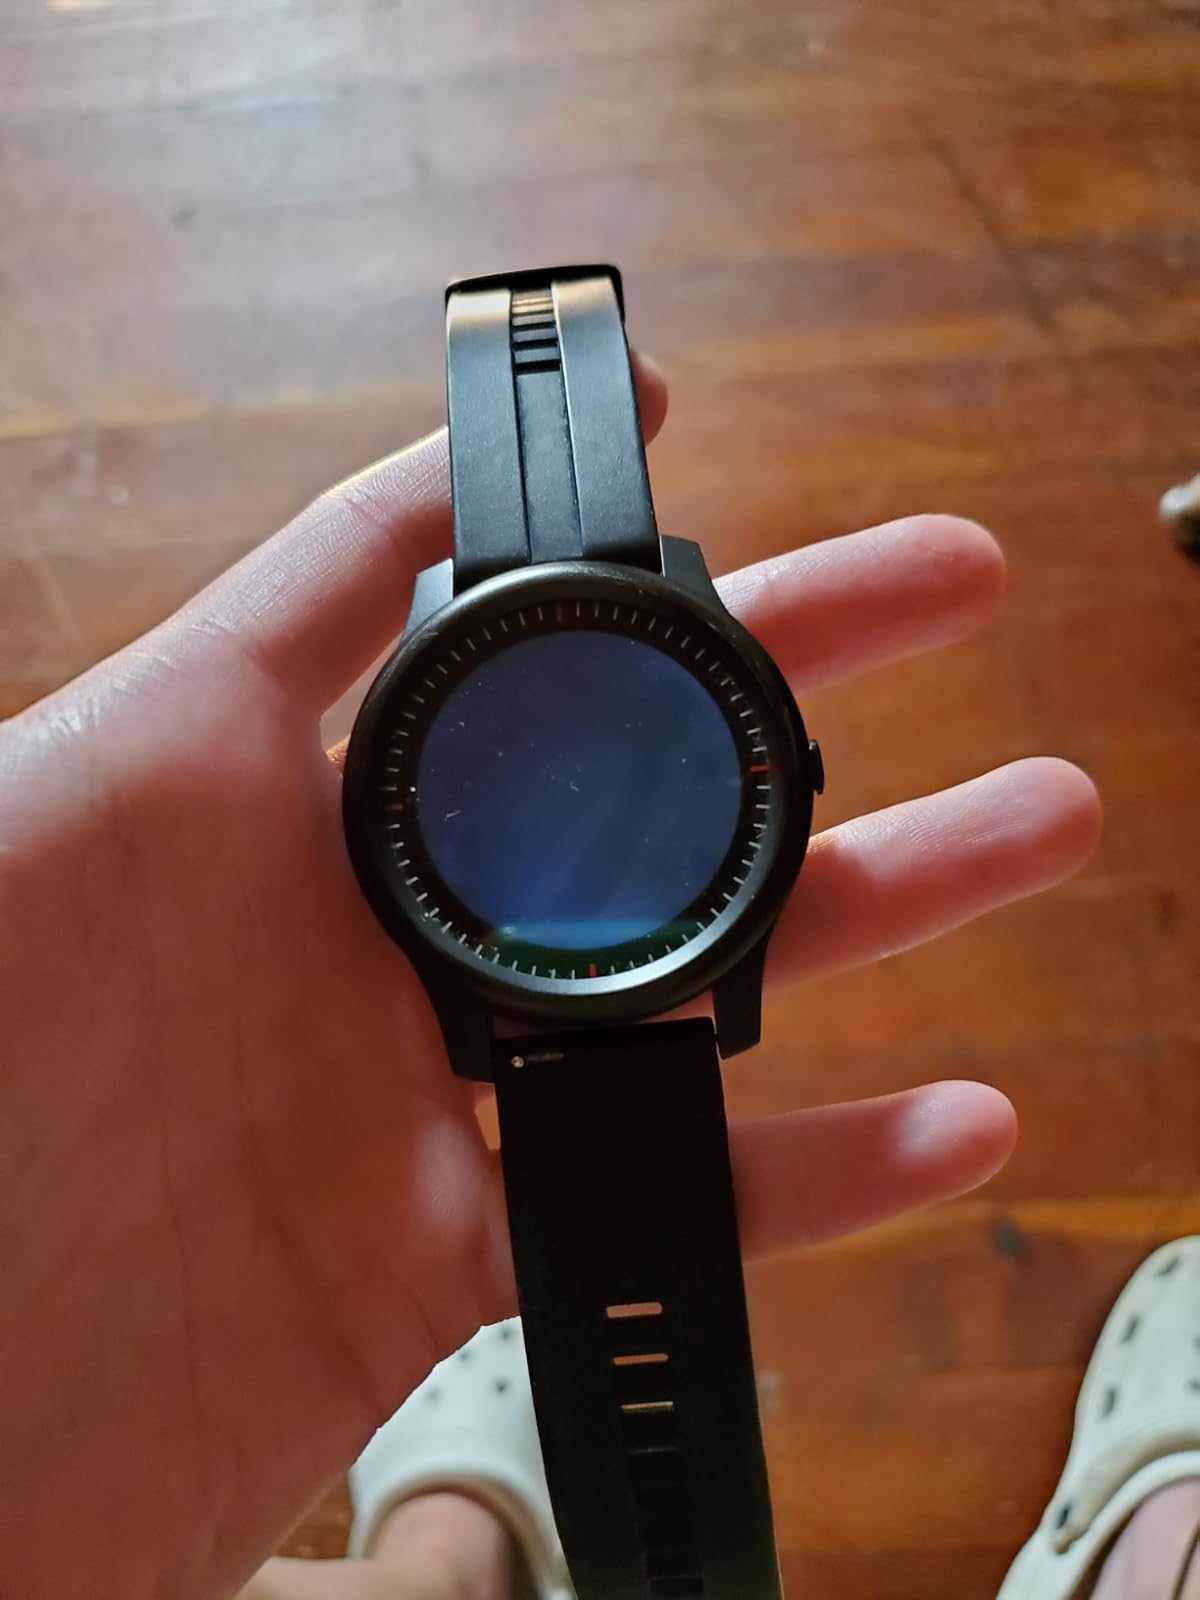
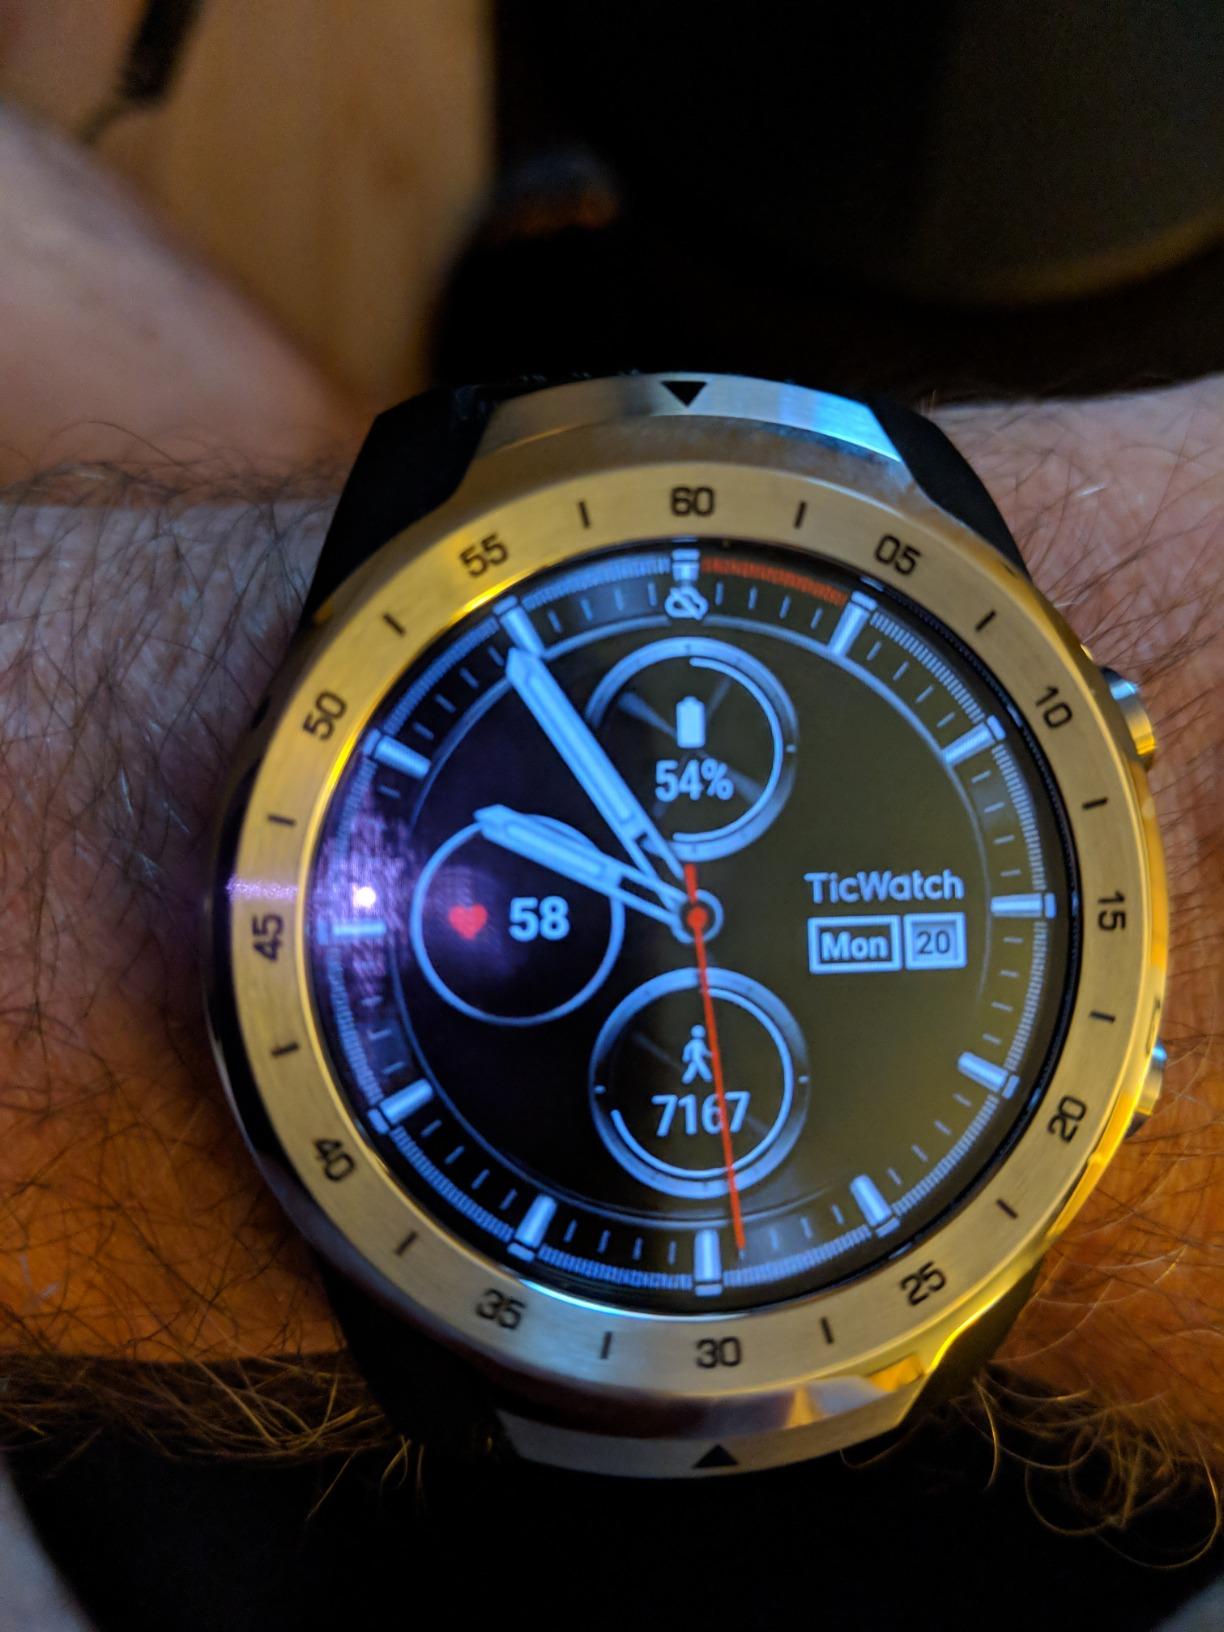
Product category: smartwatch
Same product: no